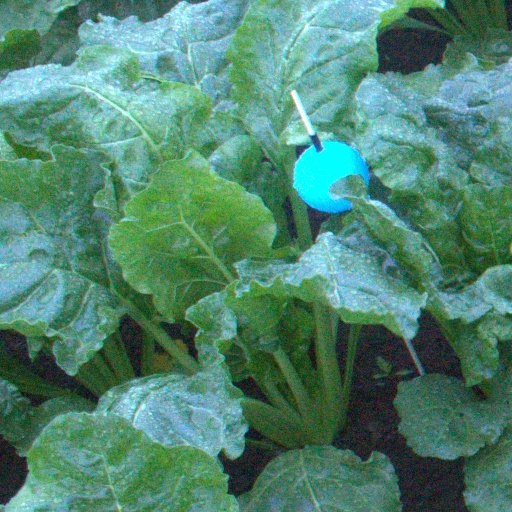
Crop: sugar beet